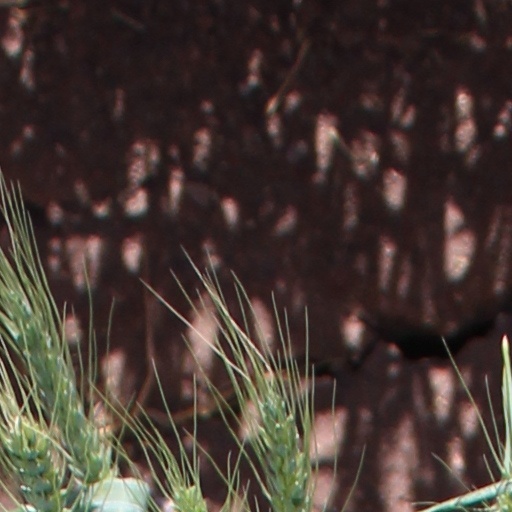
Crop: wheat